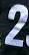
Number: 2